Onslow S. Rolfe

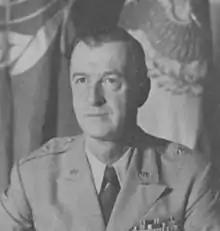
1953 photo of Rolfe as commander of Headquarters and Service Command, Far East Command.

Onslow S. Rolfe (January 16, 1895 – January 29, 1985) was a career officer in the United States Army. He attained the rank of brigadier general during World War II as commander of the Mountain Training Center at Camp Hale, Colorado, and the 71st Infantry Division.